Baumholder

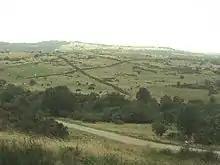
Baumholder, troop drilling ground

After the Second World War, after a short occupation by the United States Army, French soldiers were stationed in Baumholder for a few years. These left the garrison when the Americans came back.